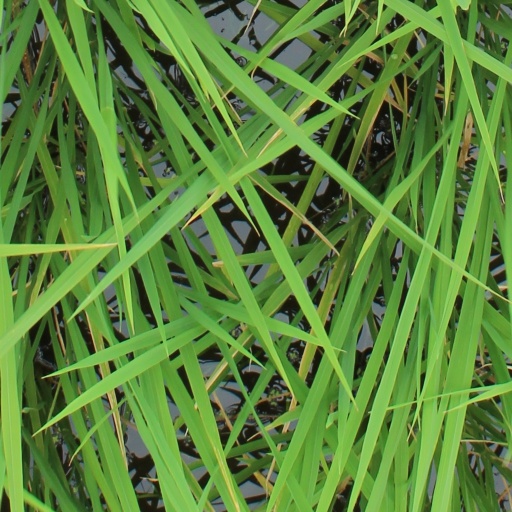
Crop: rice